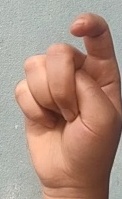
ASL sign: X